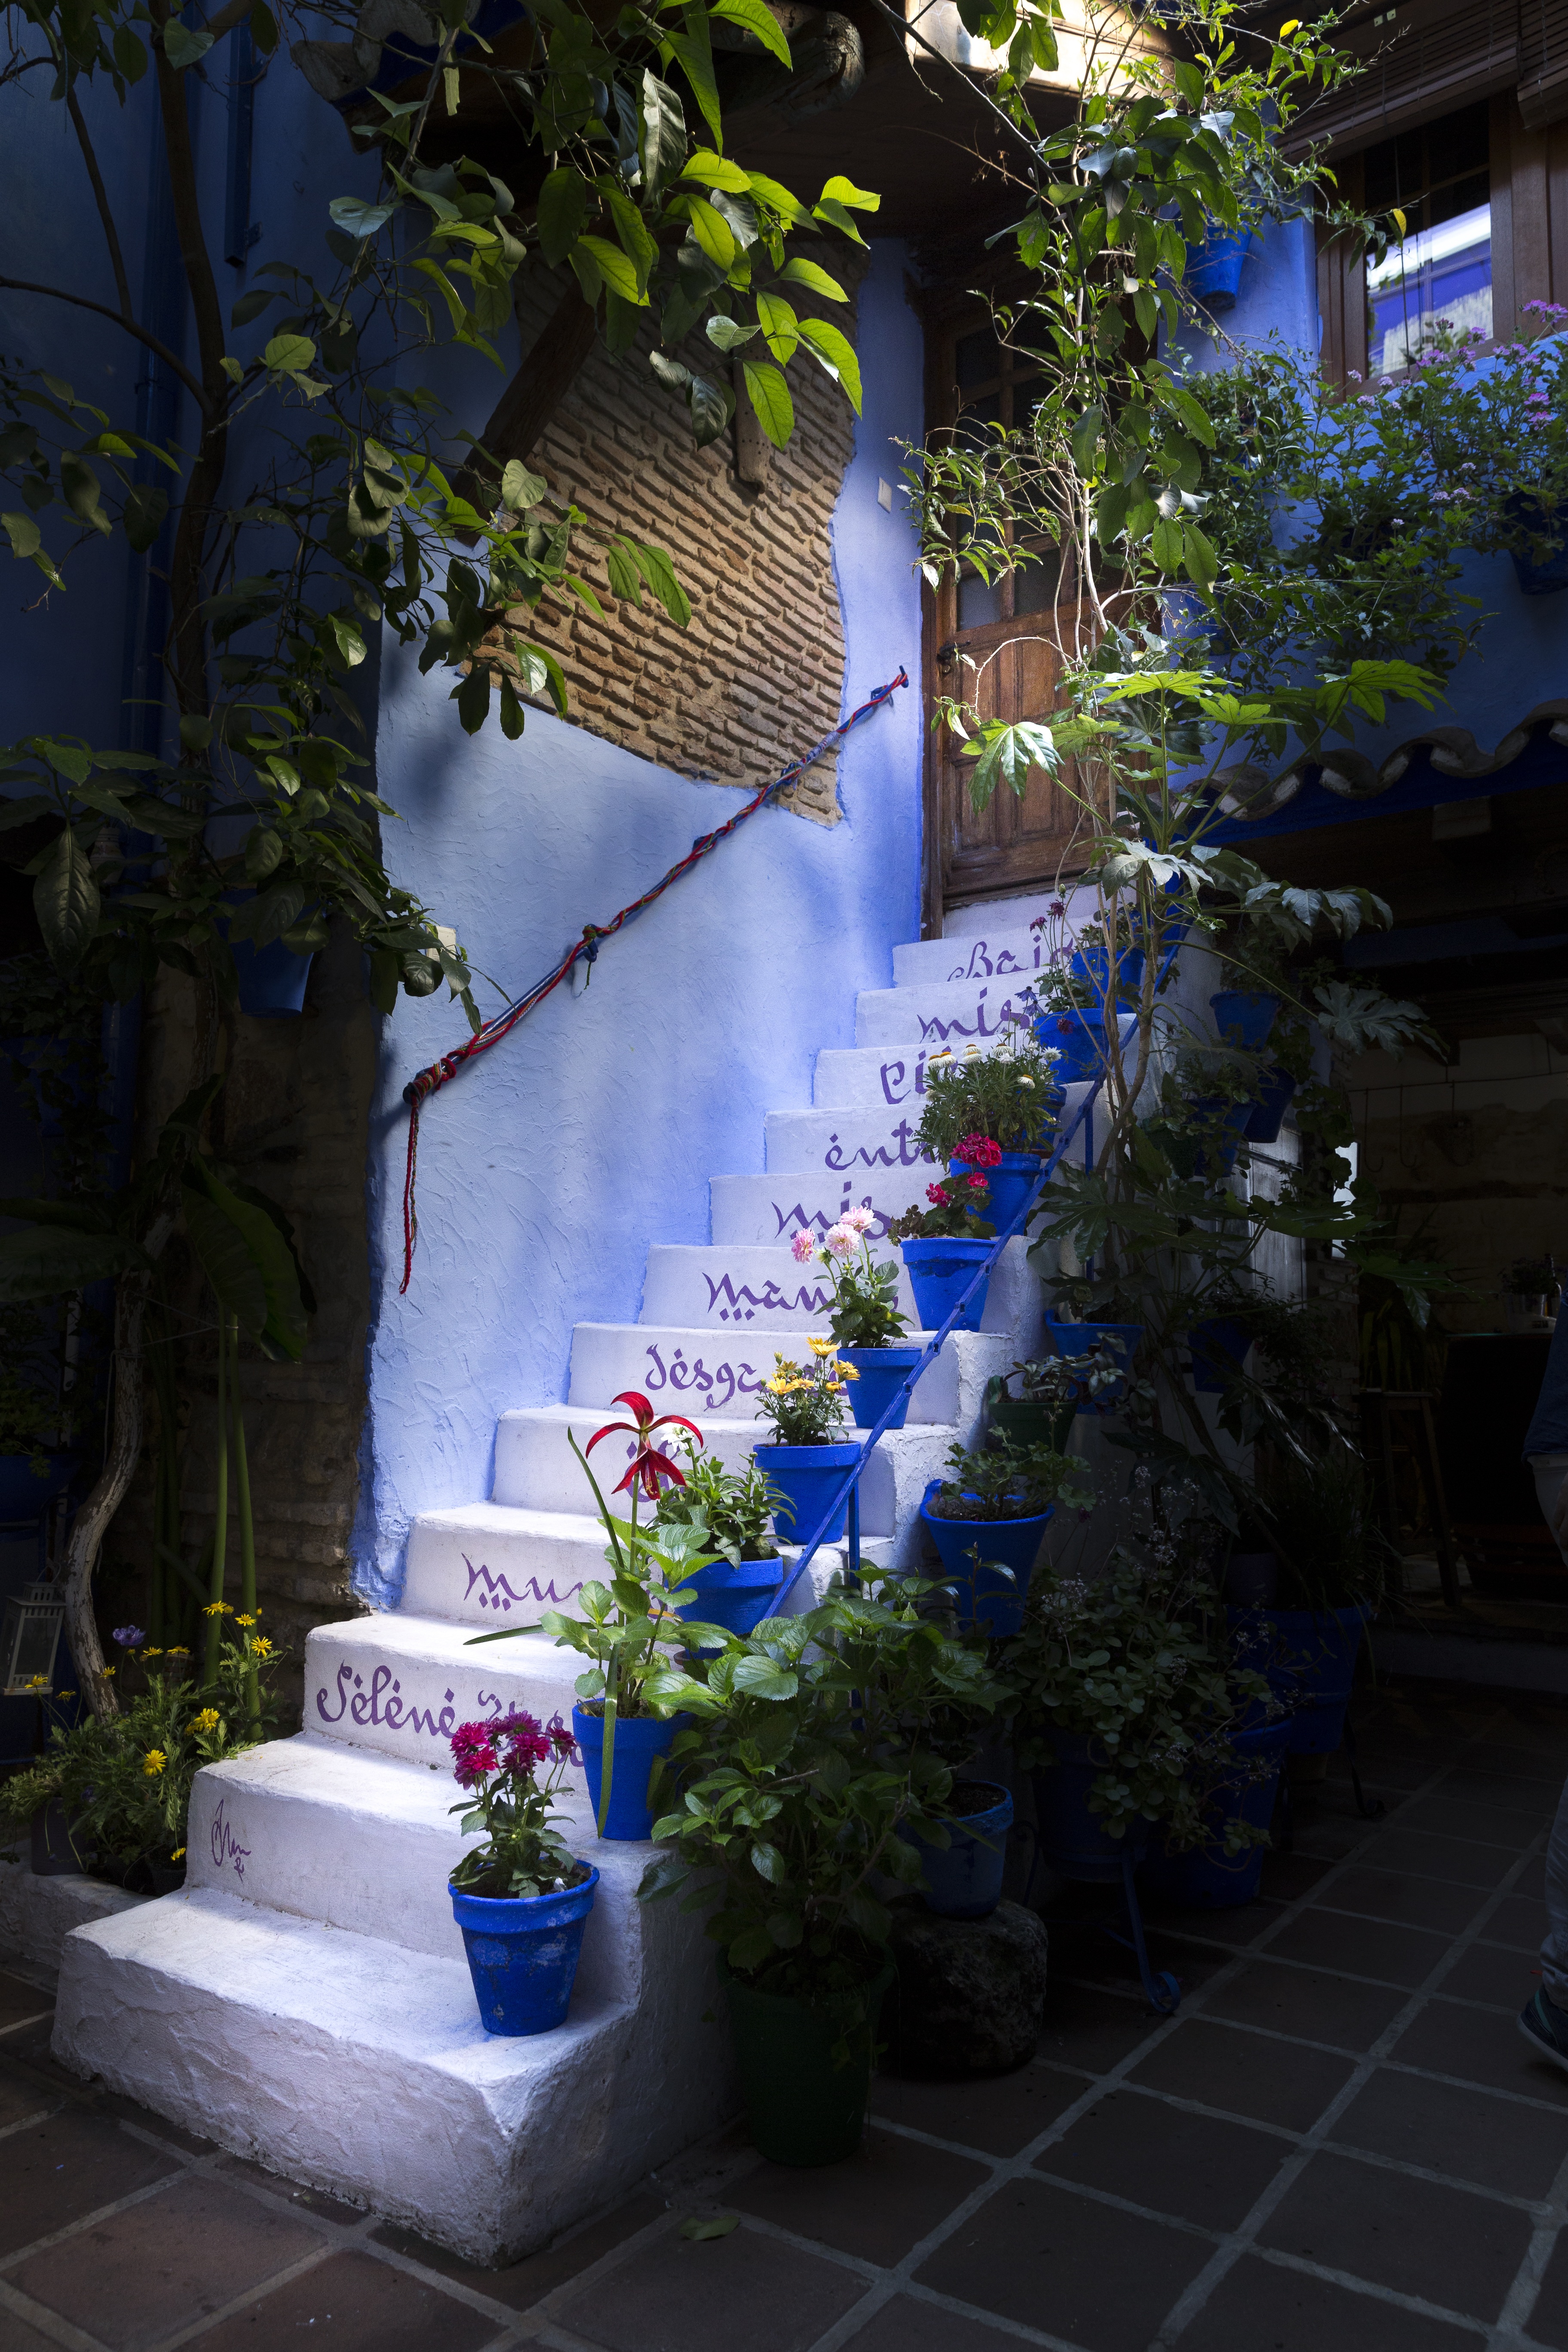
plant, flower, spring, green, backyard, blue, garden, flora, ladder, plants, flowers, leaves, spain, courtyard, flowerpot, yard, floristry, cordoba, patios de c rdoba